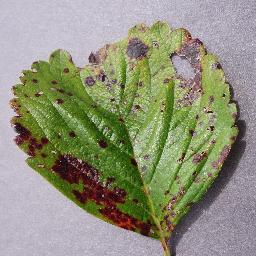
Label: Strawberry___Leaf_scorch